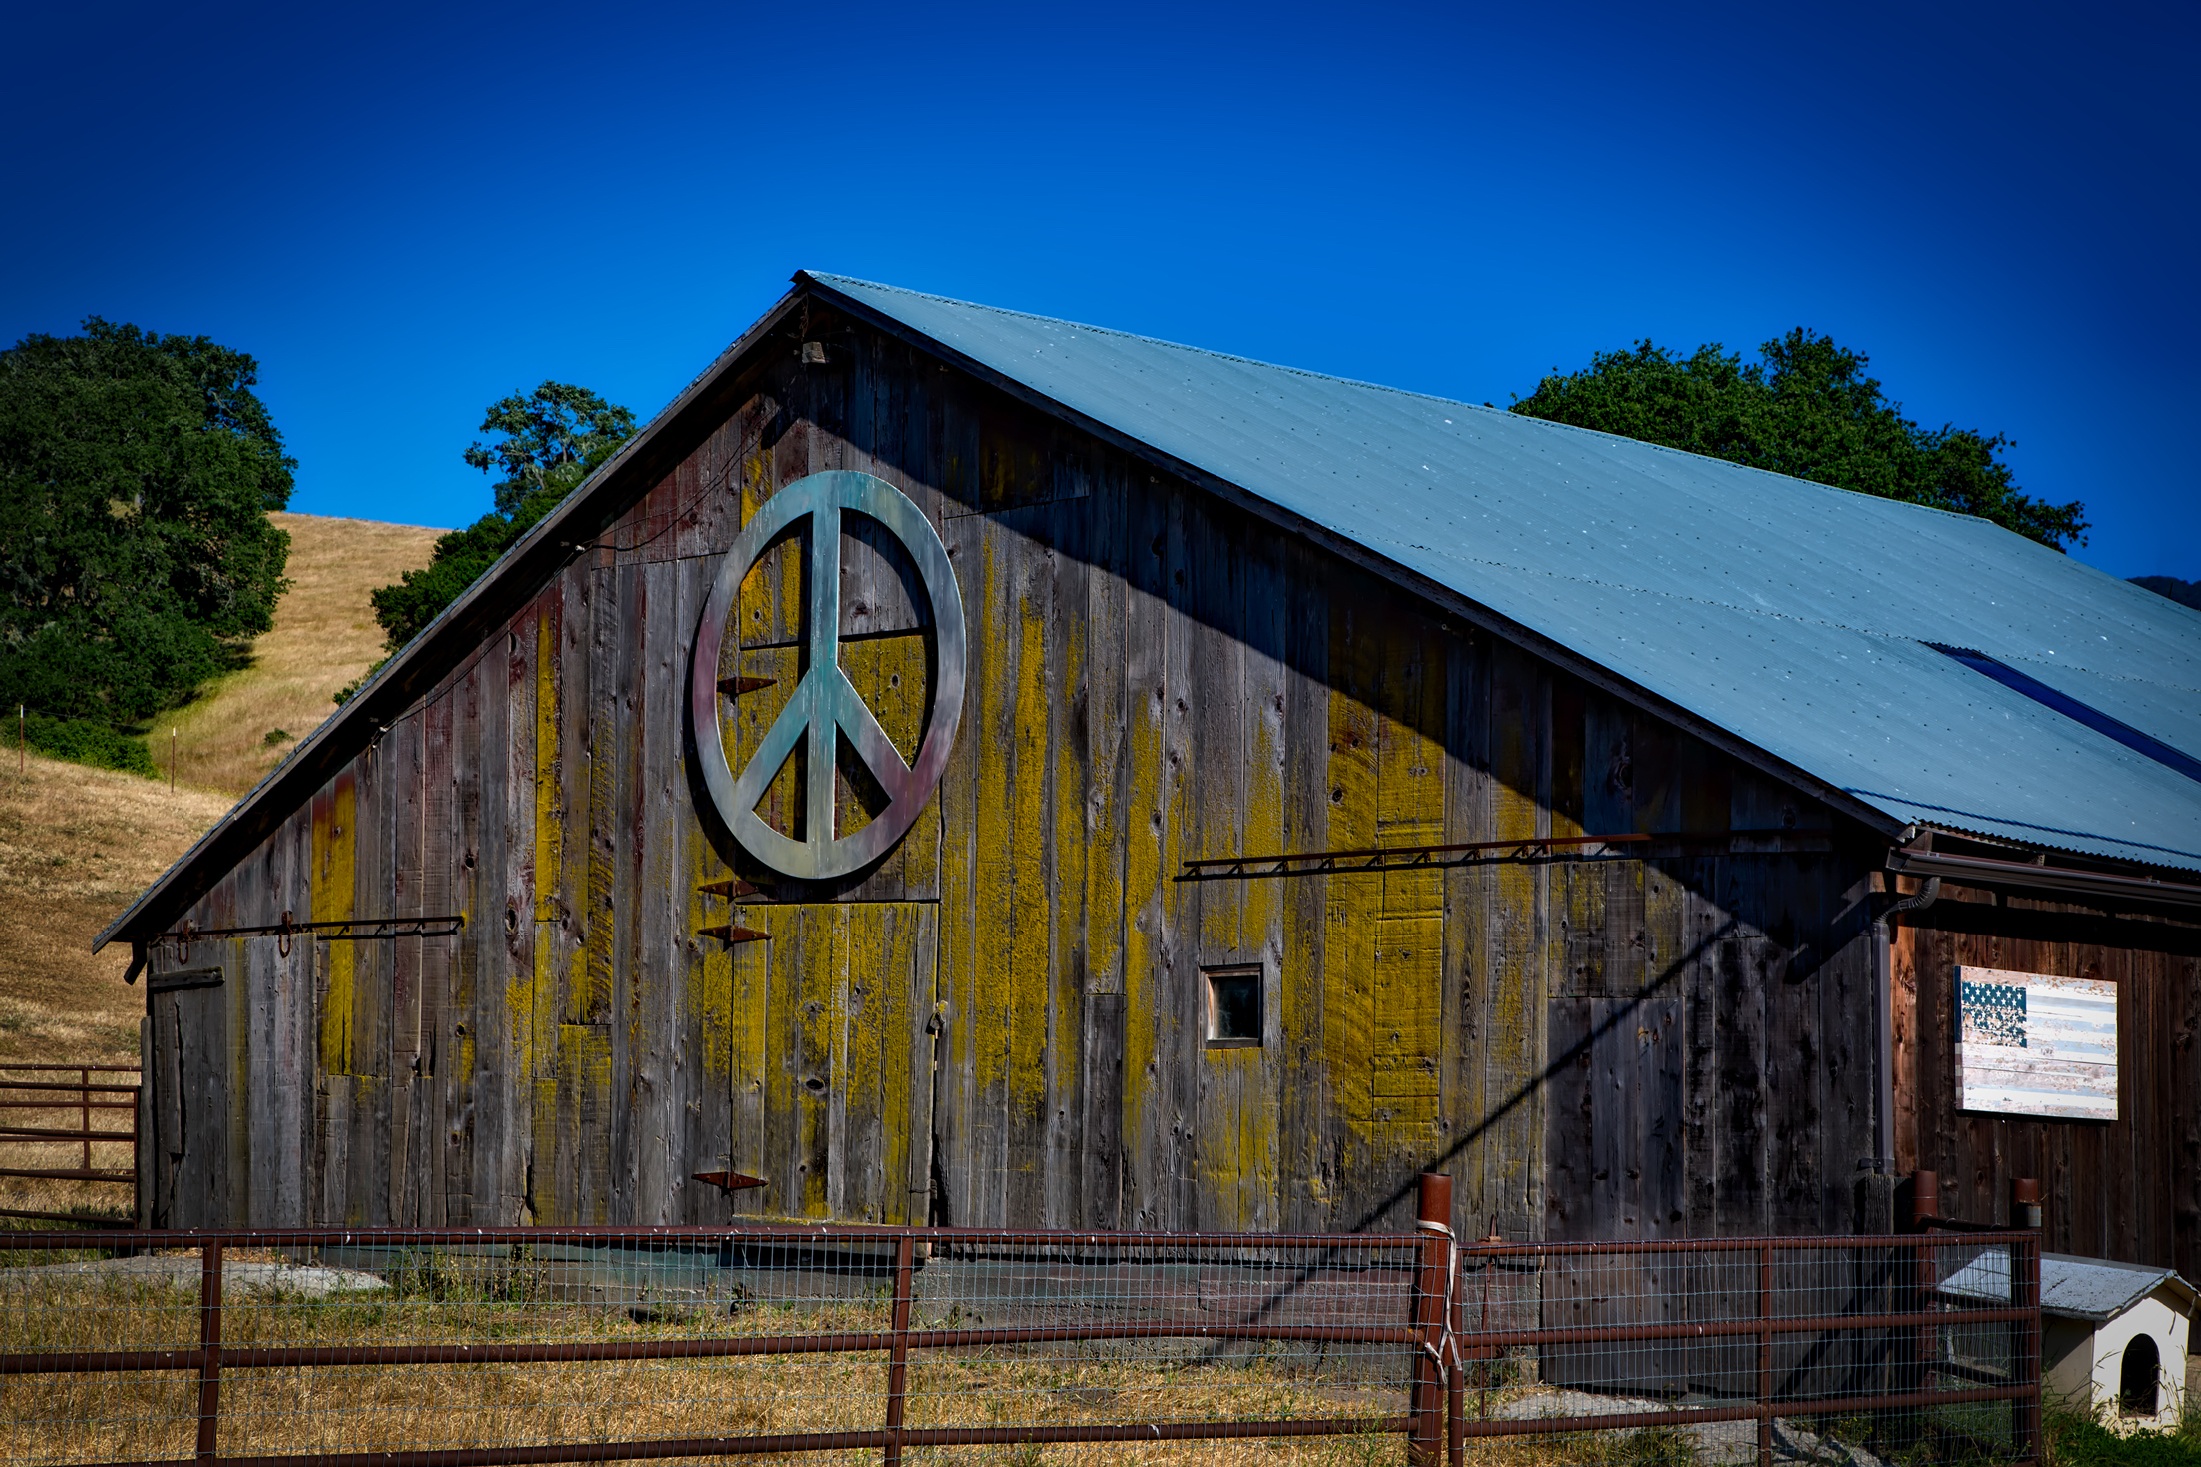
landscape, architecture, wood, farm, house, building, barn, home, country, rustic, shack, facade, church, chapel, california, place of worship, emblem, weathered, outdoors, hdr, wooden, estate, badge, rural area, peace sign, feedlot